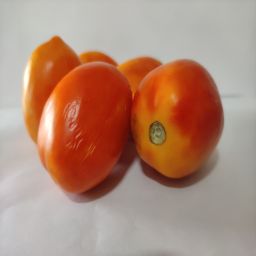
Crop: Tomato
Quality: Ripe